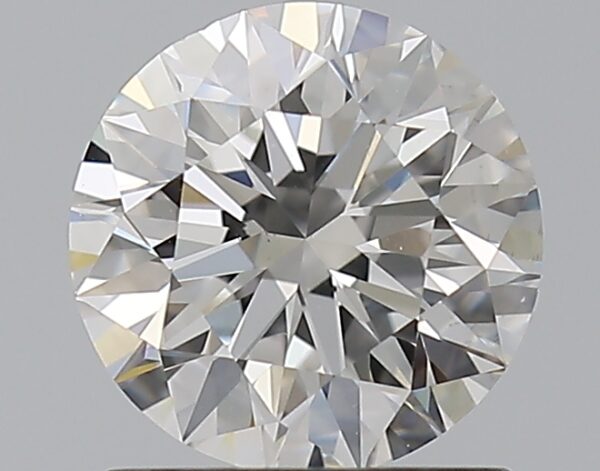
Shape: round
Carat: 1
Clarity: VS1
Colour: F
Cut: EX
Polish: EX
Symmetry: EX
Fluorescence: N
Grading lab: GIA
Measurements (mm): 6.36 x 6.41 x 3.99